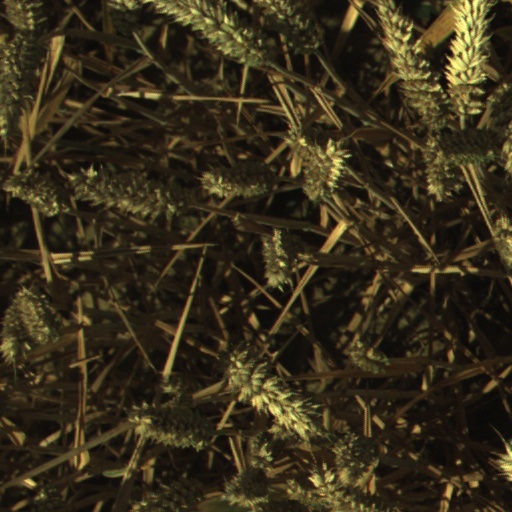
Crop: wheat